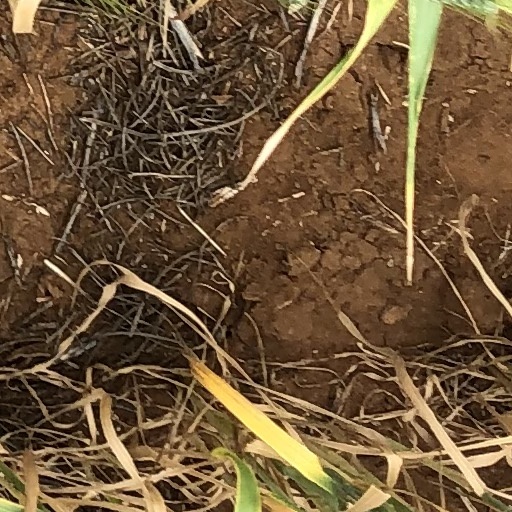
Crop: wheat